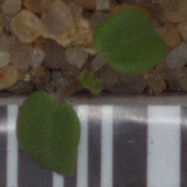
Label: cleavers